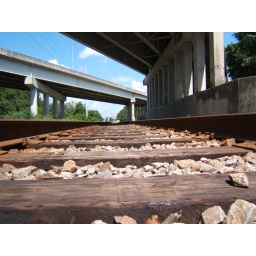
Some photos taken near my house by some train tracks.